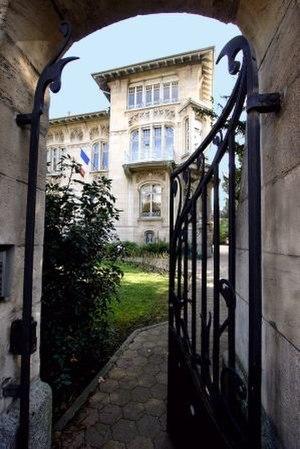
De nombreuses institutions européennes siègent à Strasbourg, préfecture du département du Bas-Rhin et de la région Grand Est en France. Une vingtaine d'organismes différents sont installés dans la capitale alsacienne dont le Conseil de l'Europe, le Parlement européen ou encore la Commission centrale pour la navigation du Rhin, plus ancienne organisation internationale au monde en activité. En raison de cette concentration, Strasbourg prétend au titre de « capitale européenne ».
L'Observatoire européen de l'audiovisuel a été créé en 1992 et fait partie du Conseil de l'Europe qui a son siège à Strasbourg, France. Le budget de l'Observatoire est principalement financé par les contributions directes versées par ses États membres et la Communauté européenne, représentée par la Commission européenne. Une partie de son budget est réalisée par la vente de ses produits et services.